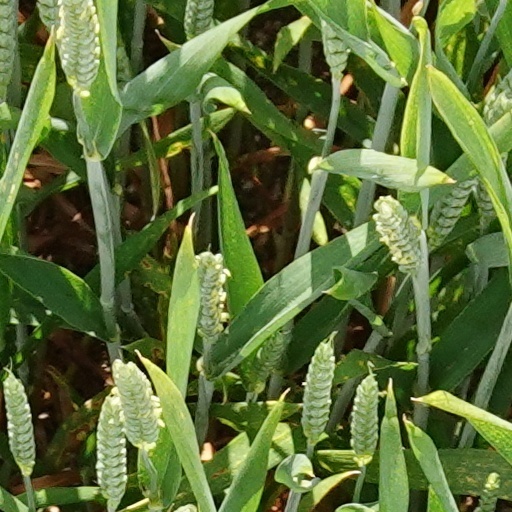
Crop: wheat